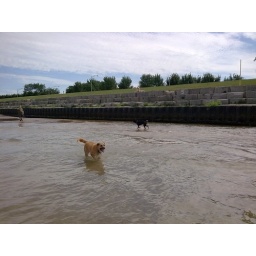
Etta &amp;amp; Rufus at Montrose dog beach in Chicago.